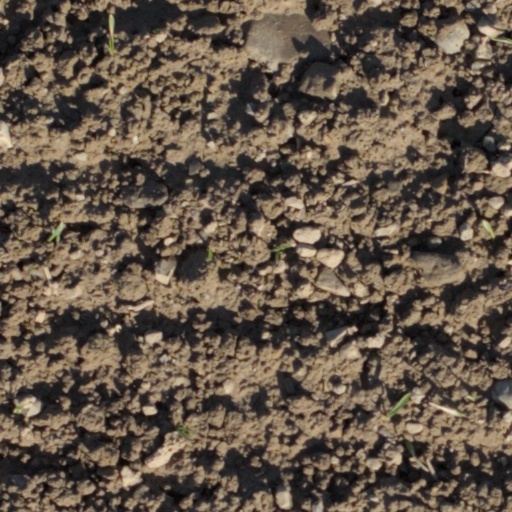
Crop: wheat